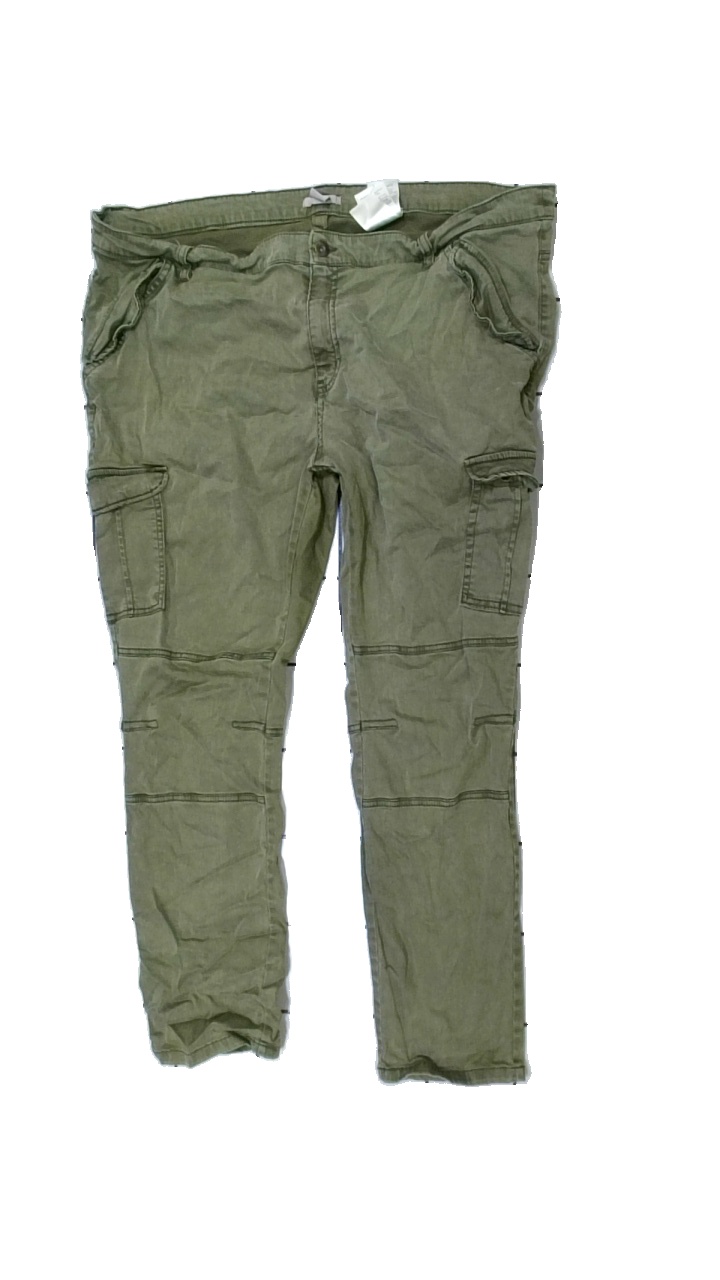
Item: Trousers (Men)
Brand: H&m
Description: gröna byxor, dragna trådar
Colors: Green
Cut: Regular
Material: ?
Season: All
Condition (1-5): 3
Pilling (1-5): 5
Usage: Export
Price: <50